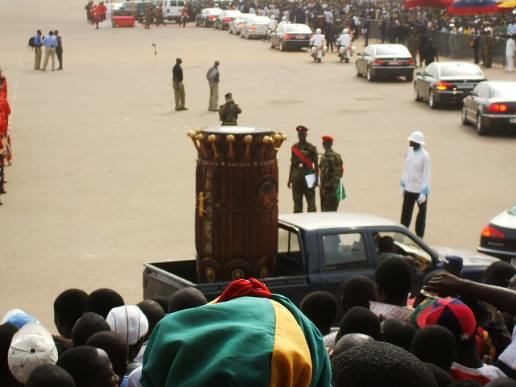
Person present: Yes